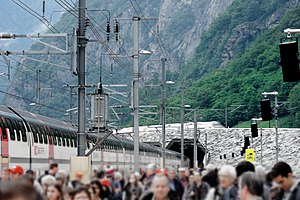
2016 / Billeder
2016 er det 504. skudår siden Kristi Fødsel. Året begyndte på en fredag. Påsken faldt dette år den 27. marts